Yu Shan

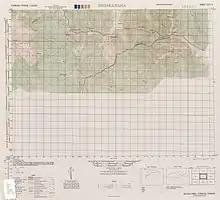
Map of Yu Shan (labeled as NIITAKA-YAMA) and surrounding area (1944)

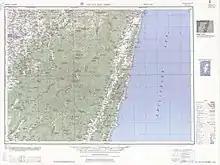
Map of the region including Yu Shan (labeled as TUNG SHAN (TŌ-ZAN) ) (1951)

The island of Taiwan is situated at the intersection of two tectonic plates: the Eurasian Plate and the Philippine Sea Plate. Even as "recently" as the late Paleozoic (some 250 million years ago), the land here was still but a sedimentary seabed layered with silt and sand. As the two plates began pressing against each other, the land buckled, bent, and created the landscape – composed of 165 mountains higher than above sea level on a relatively small island (38th largest in the world).